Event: Ecuador Earthquake
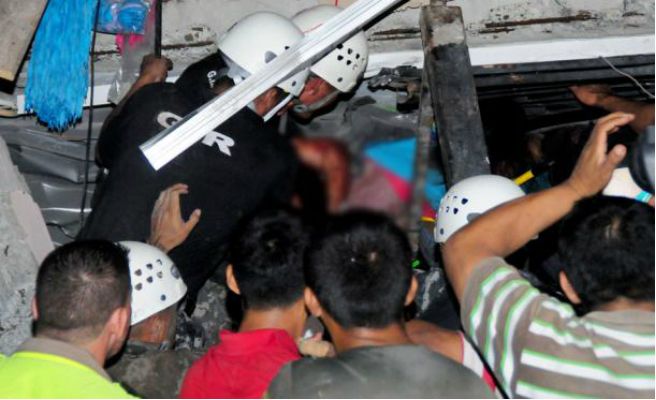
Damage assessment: damage